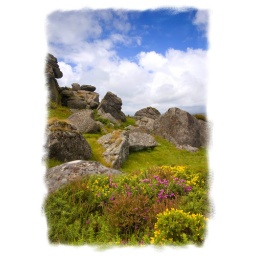
A break in the weather gave a hint of blue sky and even a drop of sunshine for about 5 minutes!